Lauri Toikka

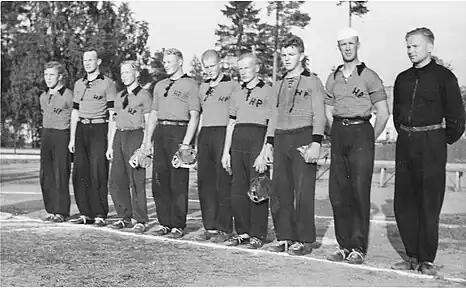

Toikka played with throughout the 1930s. A significant highlight of his career was in when the team won the Finnish National League Championship. The decisive game against was played on October 8, 1939. Kymen Sanomat, a Finnish newspaper, hailed Lauri Toikka as the hero of the match due to his performance.